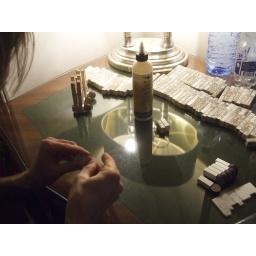
...and more paper box folding in the hotel room.